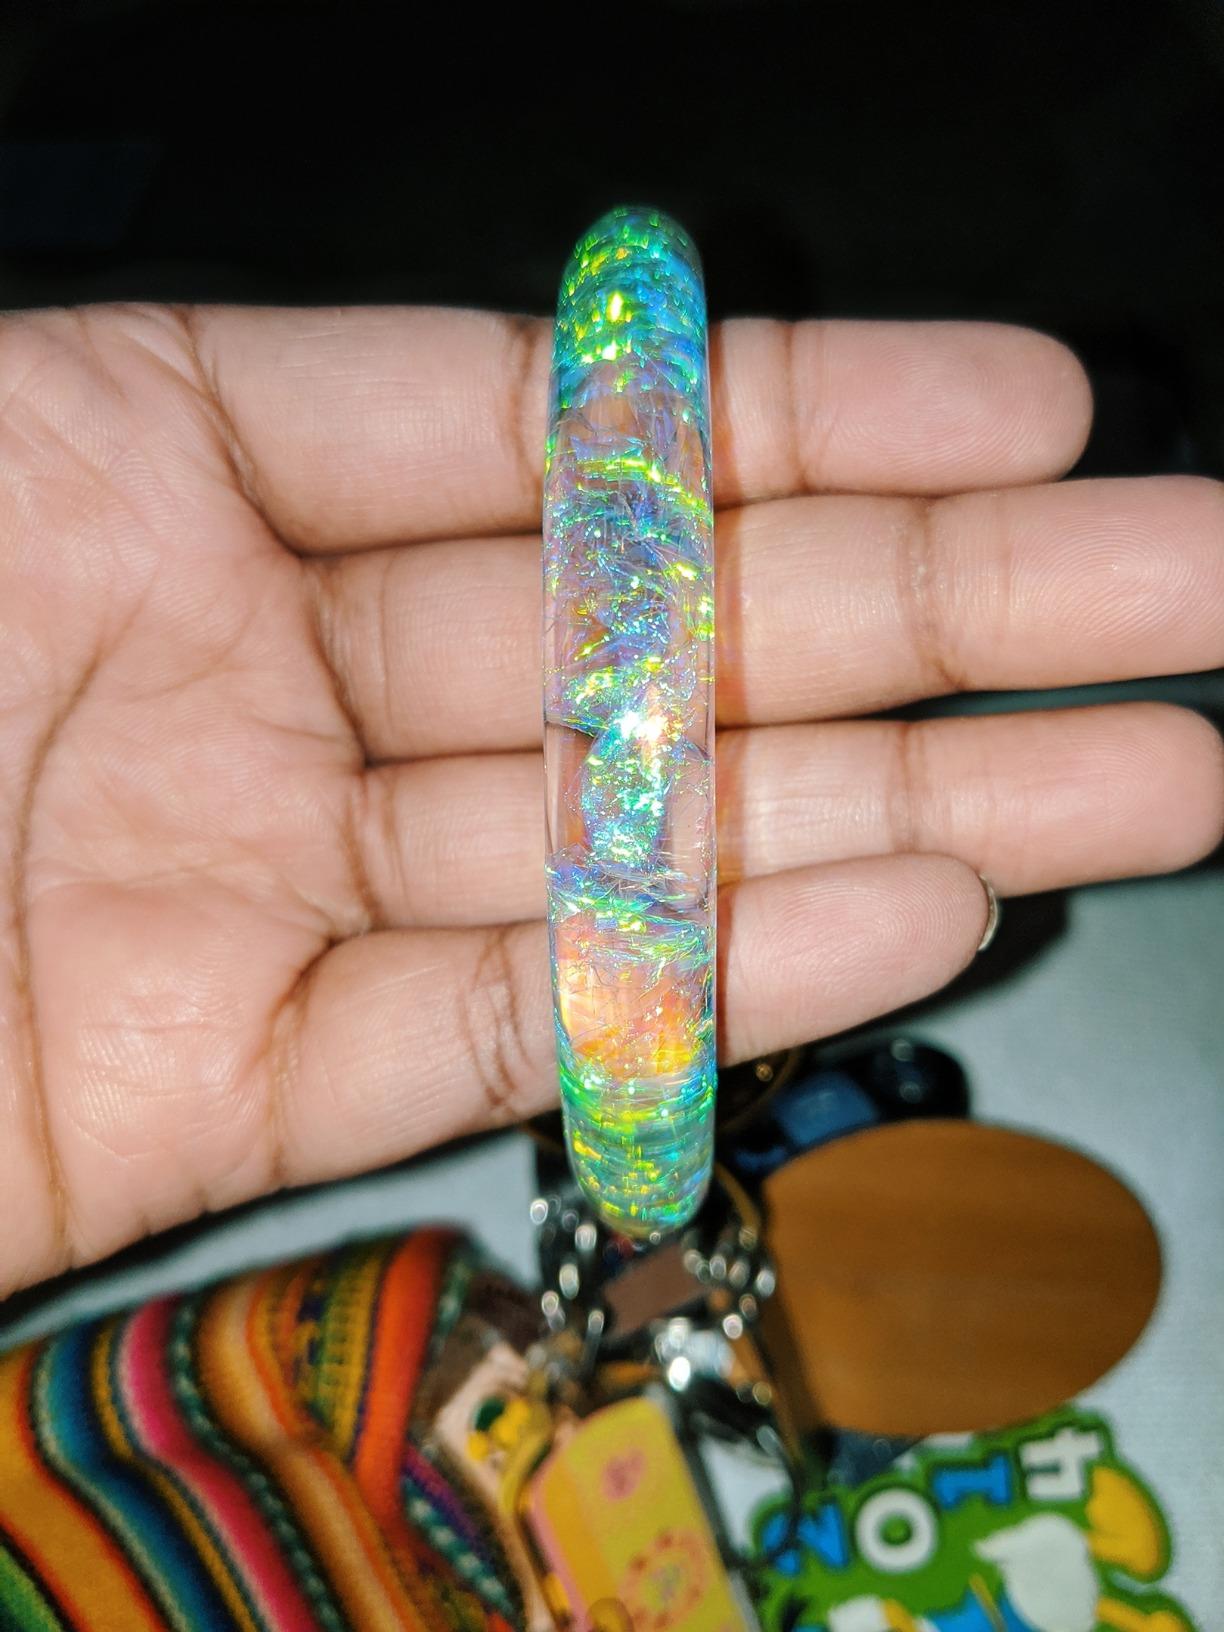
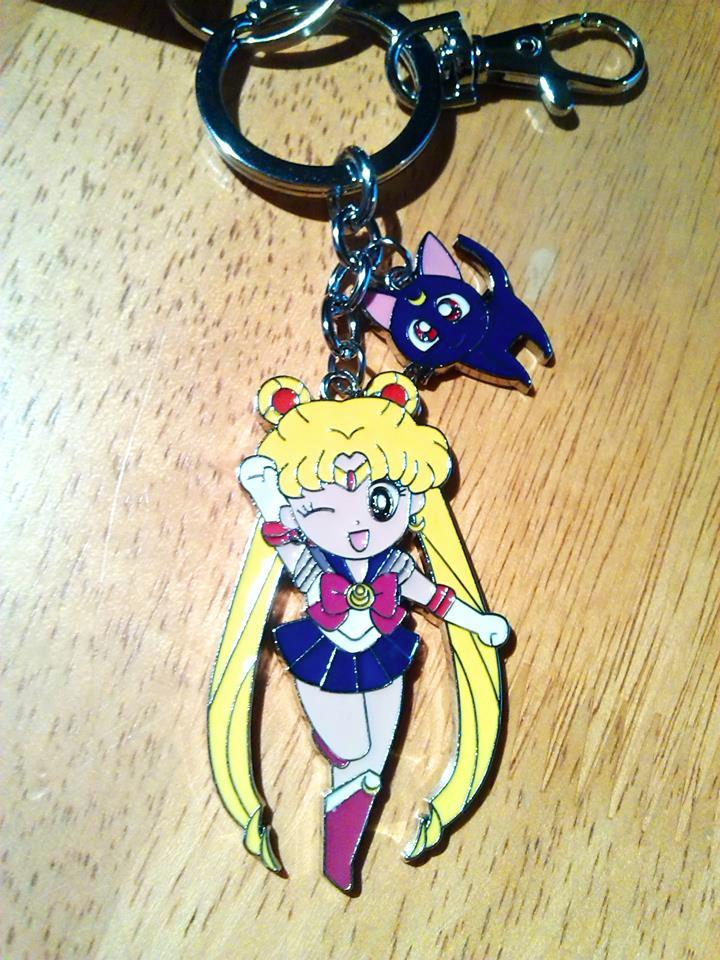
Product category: accessories_keychain
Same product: no